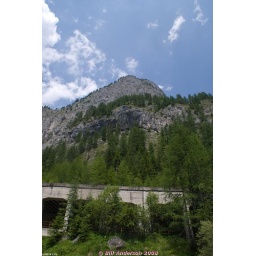
I'm blowed if I can remember the name of this gorge, but that is the bridge of the new road over it!